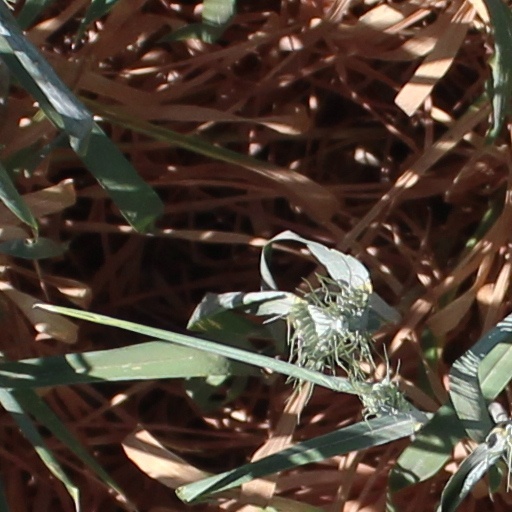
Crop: wheat